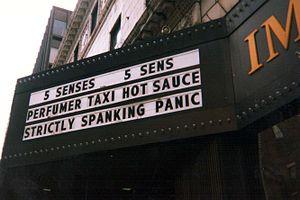
Bashar Shbib est un réalisateur, producteur et scénariste. Il est considéré comme « le plus prolifique, sans contredit, des cinéastes canadiens » avec une vingtaine de longs métrages à son actif.